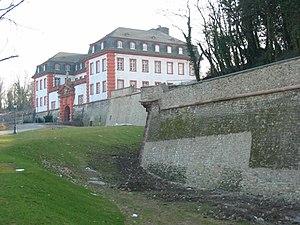
Mayence fut, de 1619 à 1918, une forteresse et une ville de garnison. La présence des militaires et les fortifications étendues ont fortement marqué la vie des citoyens mayençais. En raison de sa position stratégiquement favorable, Mayence a joué un grand rôle dans le passé : d'un côté à l'autre de la frontière, on l'appelait le boulevard de la France ou das Bollwerk Deutschlands.
Le musée d'histoire de la ville Mayence est situé depuis juillet 2003 sur la citadelle de Mayence en face de cénotaphe de Drusus dans le bâtiment D de la citadelle.
L’histoire de la ville de Mayence, fondée par les Romains, constitue un héritage de plus de deux millénaires.